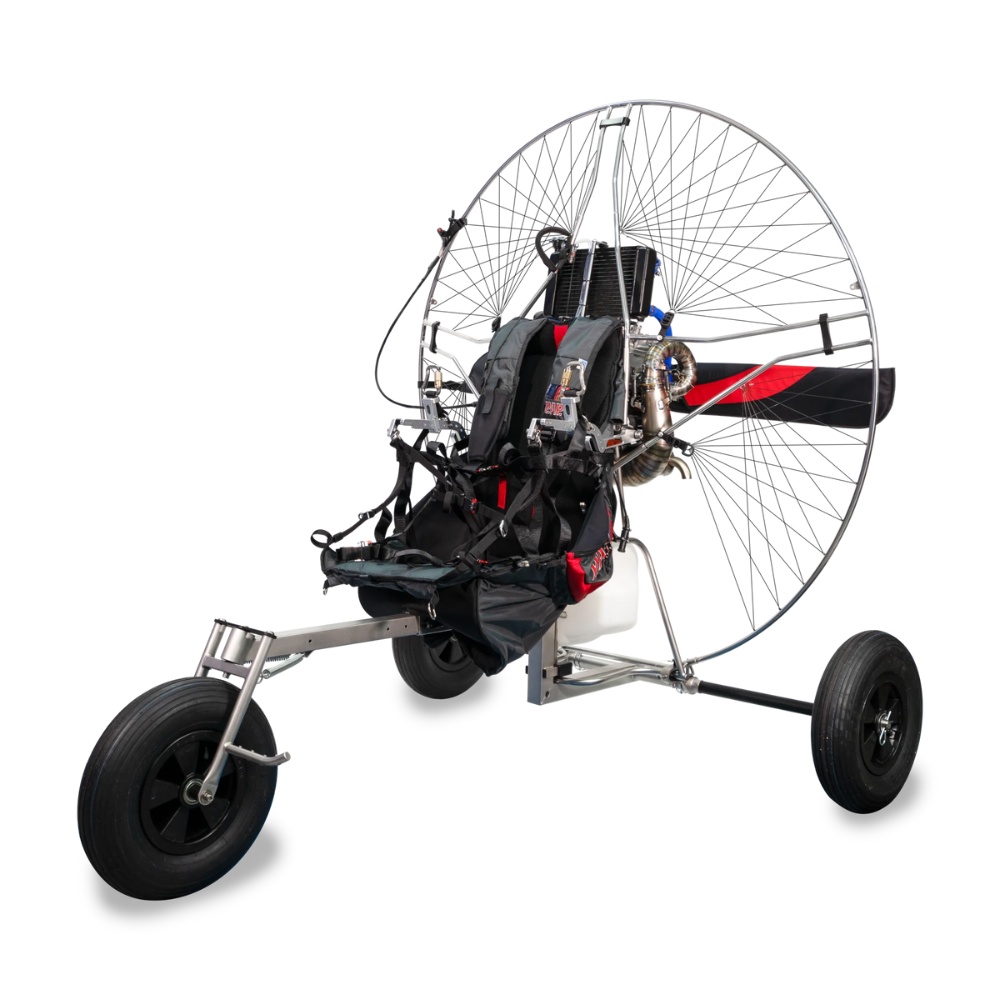
PAP Trike
Brand: Backcountry PPG
Category: Vehicles & Parts > Vehicles > Aircraft > Heavier-Than-Air Aircraft > Gliders